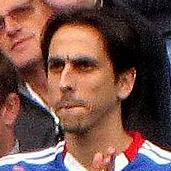
Age: 29